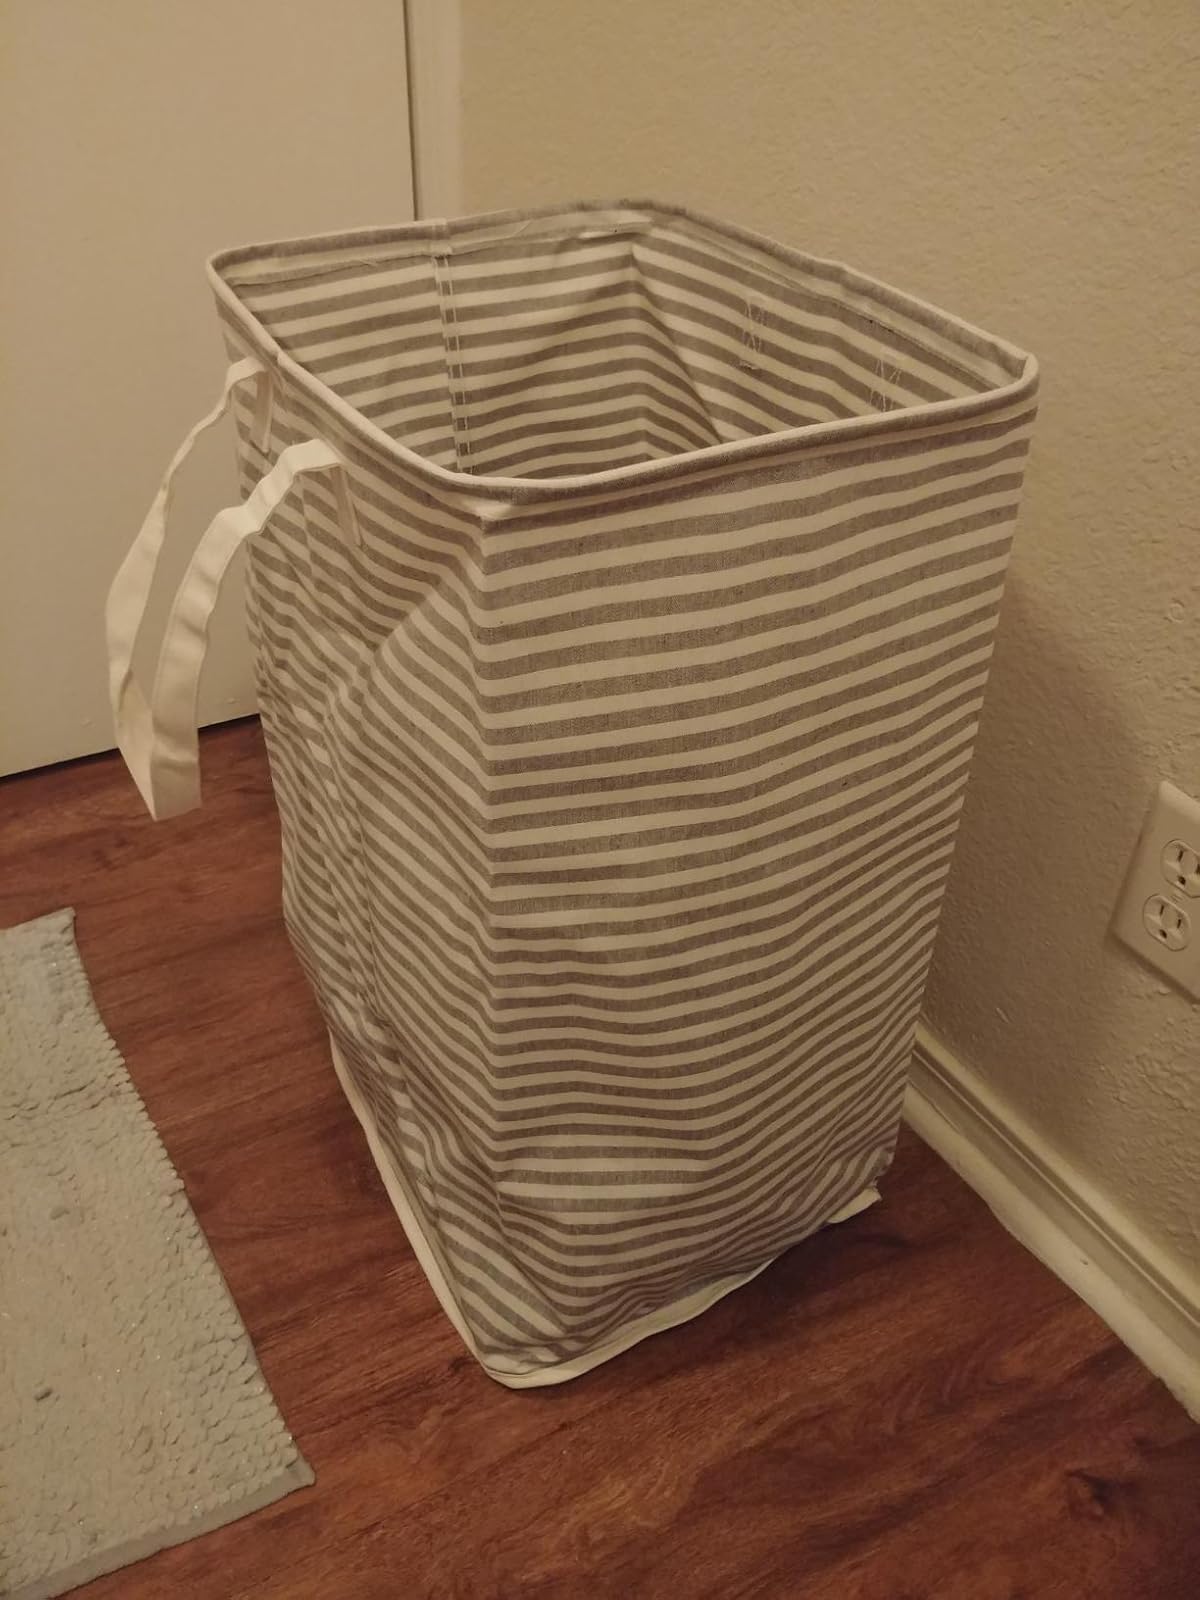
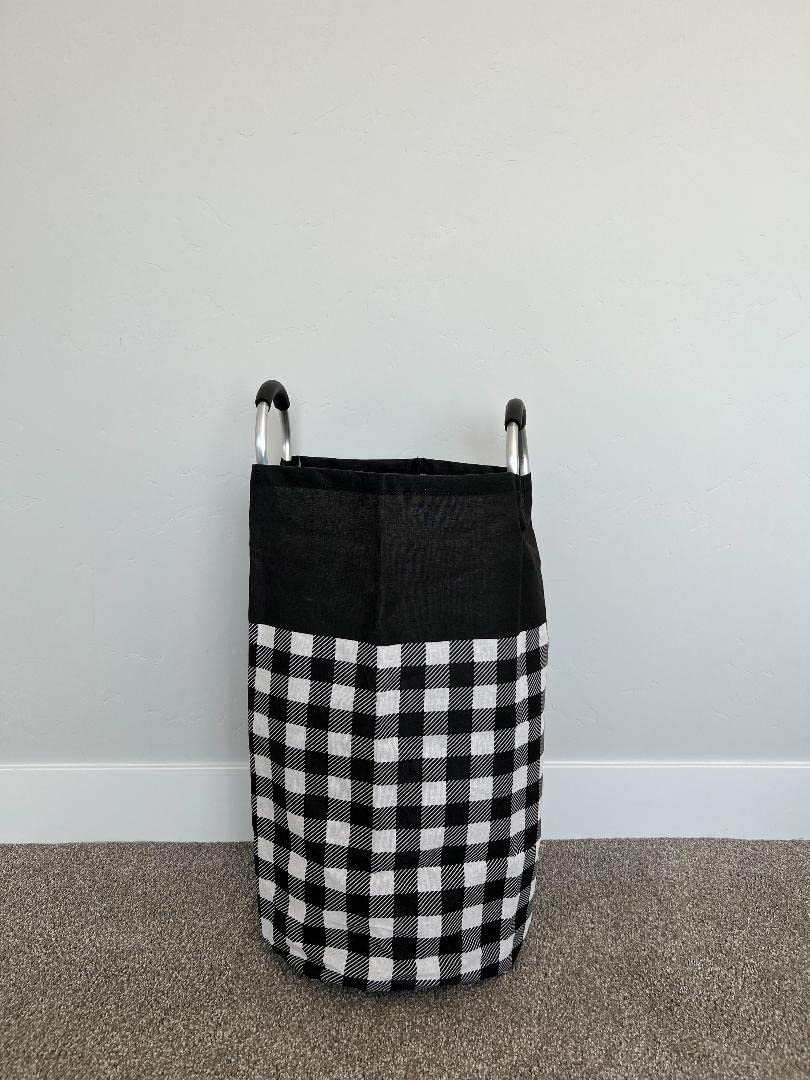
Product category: items_hamper
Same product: no